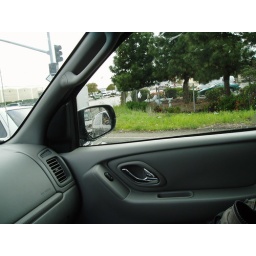
A typically bad angle where both cars won't fit in frame, but the side mirror caught it.